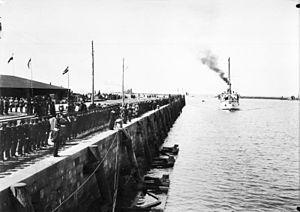
L'empire colonial allemand fut fondé après l'unification de la nation allemande en 1871 et la naissance de l'Empire allemand. Il cessa d'exister après la Première Guerre mondiale.
Le SMS Iltis est une canonnière célèbre de la marine impériale allemande qui fut mise à l'eau le 4 août 1898 et servit en Extrême-Orient.